Waffle

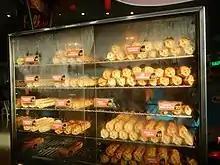
Commercial variants of waffle dogs in the Philippines with various fillings

Stroopwafels are thin waffles with a syrup filling, which originated from the Dutch city of Gouda. The stiff batter for the waffles is made from flour, butter, brown sugar, yeast, milk, and eggs. Medium-sized balls of batter are put on the waffle iron. When the waffle is baked and while it is still warm, it is cut into two halves. The warm filling made from syrup is spread in between the waffle halves, which glues them together. They are popular in the Netherlands and Belgium and sold in pre-prepared packages in shops and markets.